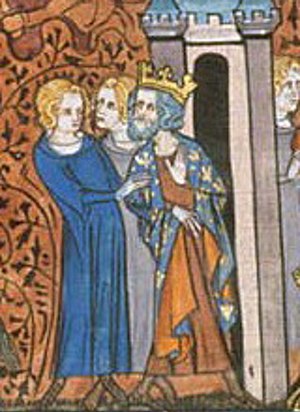
923 / Begivenheder
Karl 3. den Enfoldige hensættes i fængsel, illustration fra 1300-tallet.
Karl 3. den Enfoldiges hær besejres af frankiske oprørere og Karl fængsles.